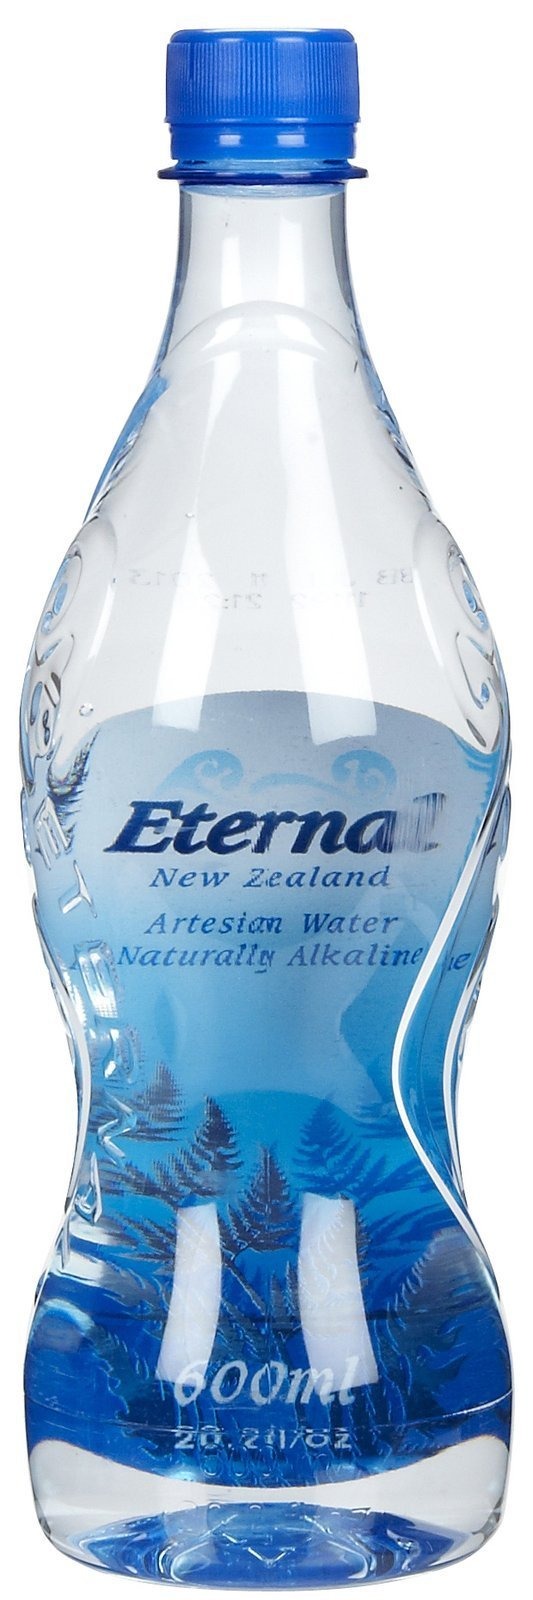
Item Name: Eternal Water Artesian Spring Water 6 pk, 20.2 FZ
Bullet Point 1: Multi-Pack
Bullet Point 2: From Smoky Mountains, Tn
Bullet Point 3: Ph Level Of 7.8-8.2
Product Description: Eternal water comes from the most pure and pristine sources on earth in the smoky mountains, tennessee and stores in a vast underground aquifer. During the natural filtration process through layers of ancient rock and sandstone, eternal water comes uncontaminated and free from any environmental pollutants and is packaged in a bpa free bottle. By naturally absorbing essential minerals, electrolytes and alkaline, it keeps a steady ph level of 7.8-8.2. includes six 600 ml. Bottle. Imported from earth.
Value: 121.2
Unit: Fl Oz

Price: 11.14